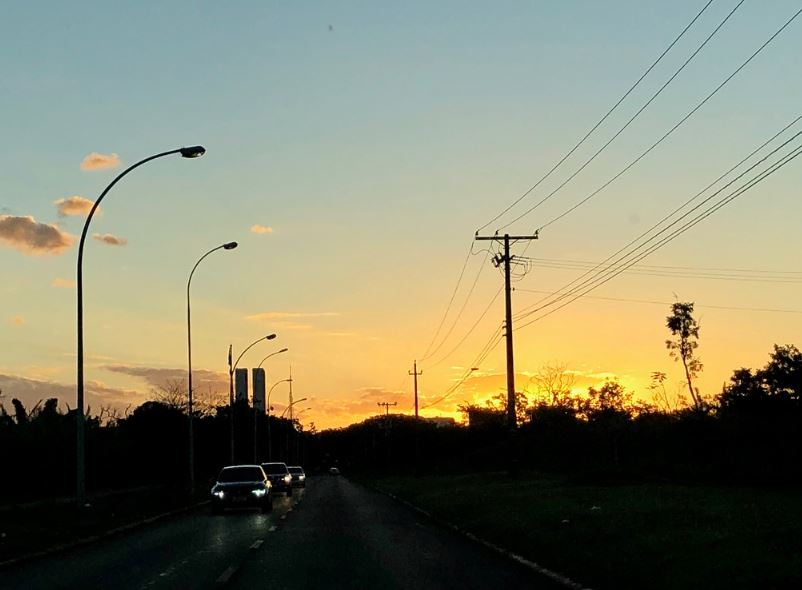
Fire: no
Smoke: no